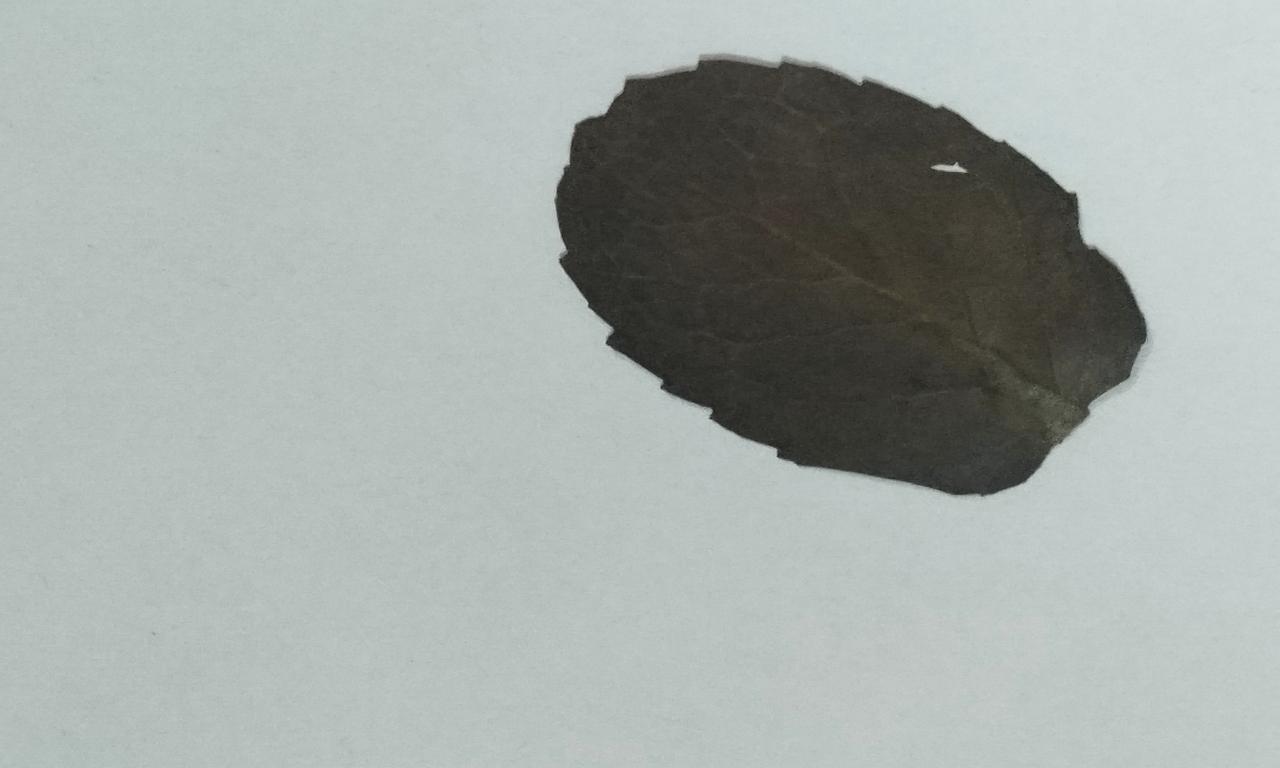
Label: Dried